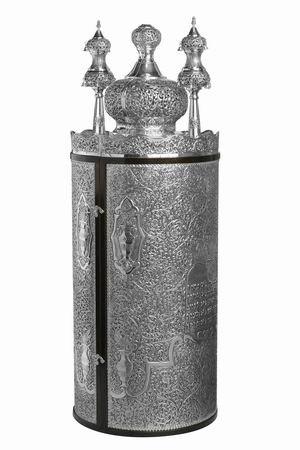
Le Sefer Torah, le livre le plus saint et révéré du judaïsme.